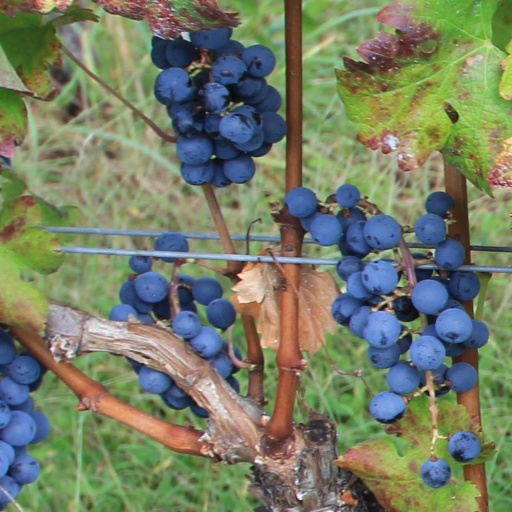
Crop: grape